Jungfernstieg

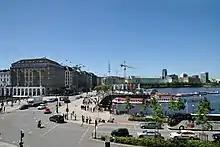
Jungfernstieg, seen towards Neustadt

Jungfernstieg mostly lies within the quarter of Neustadt; however at its easternmost it stretches as far as Hamburg-Altstadt. In total the Jungfernstieg stretches some 600 m along the southern and south-western shores of the Binnenalster lake and continues further to Gänsemarkt. On the lakeside it is framed by Ballindamm (and the nearby Europa Passage shopping centre) to the east and Neuer Jungfernstieg to the west. Towards the built-up area Jungfernstieg intersects with a number of streets - in the Altstadt with Bergstraße, Plan and Reesendamm; the latter carries on along the shore of Kleine Alster (Little Alster) towards Rathausmarkt. At Reesendammbrücke, Jungfernstieg crosses the Alster into Neustadt. It goes past Neuer Wall and Große Bleichen, two of Hamburg's leading shopping precincts. At the intersection with Neuer Jungfernstieg, Jungfernstieg forms a Y-junction with Colonnaden, another shopping street.